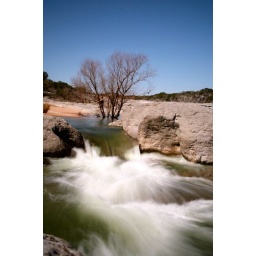
Parched tree in plenty of water